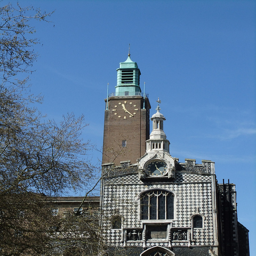
A large, unusual checkered building with a clock on one tower.
A tall clock tower behind a building with a clock on it.
Large clock tower with beautiful blue sky in background
Two buildings that have towers with clocks on them.
a tall tower with a clock near the top of it